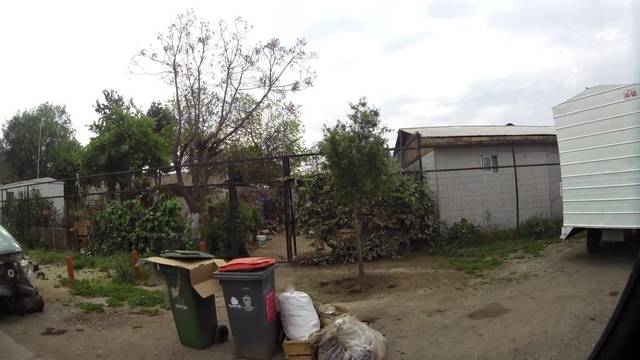
Region: Chile
Coordinates: -33.498, -70.766